Thomas Pringle (politician)

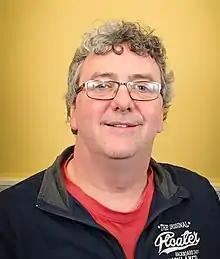
Pringle in 2016

Thomas Pringle (born 30 August 1967) is an Irish independent politician who served as a Teachta Dála (TD) for the Donegal constituency from 2016 to 2024, and previously from 2011 to 2016 for the Donegal South-West constituency.